At the Mountains of Madness and Other Novels

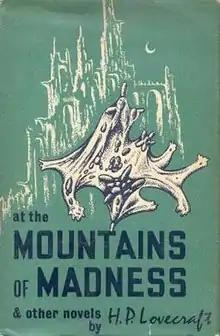
Dust-jacket illustration by Lee Brown Coye for "At the Mountains of Madness and Other Novels"

At the Mountains of Madness and Other Novels is a collection of stories by American author H. P. Lovecraft. It was originally published in 1964 by Arkham House in an edition of 3,552 copies. The true first edition has no head- or tailbands and features a green dustjacket (as depicted right). (Later states of the dustjacket are red and orange.)